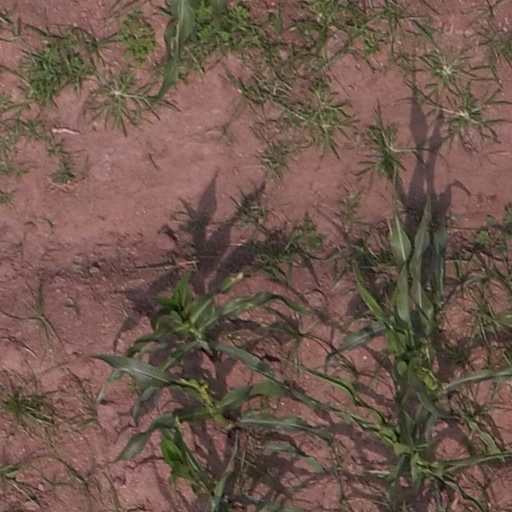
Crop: maize; corn